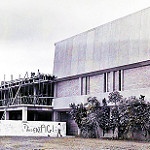
Label: buildings